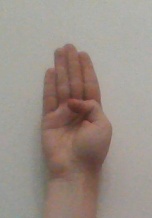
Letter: kaaf